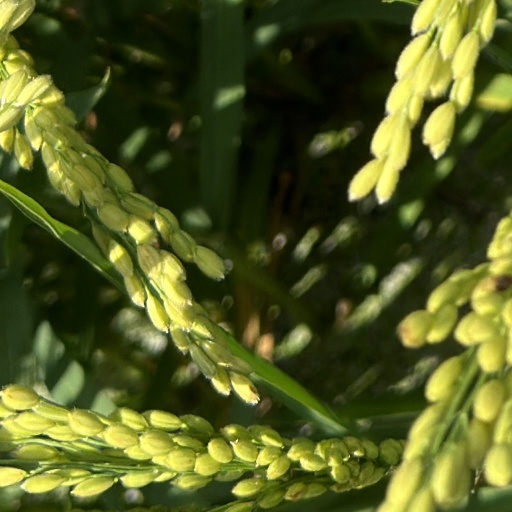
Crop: rice